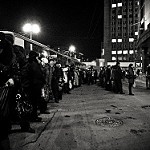
Label: street